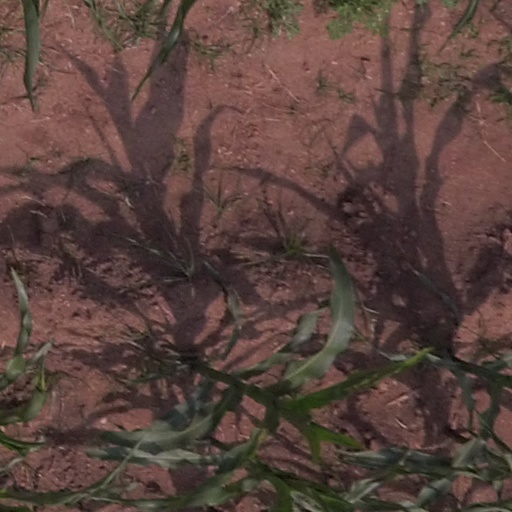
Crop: maize; corn